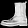
Label: Ankle boot